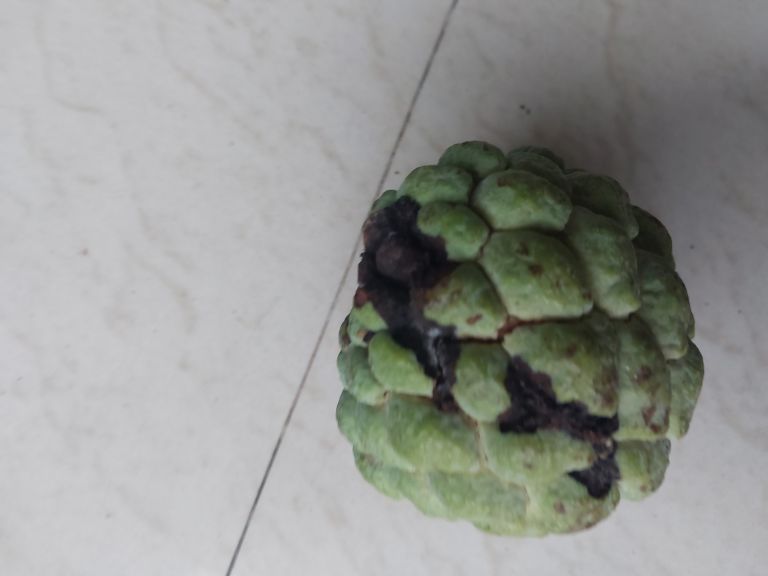
Disease label: Diplodia Rot